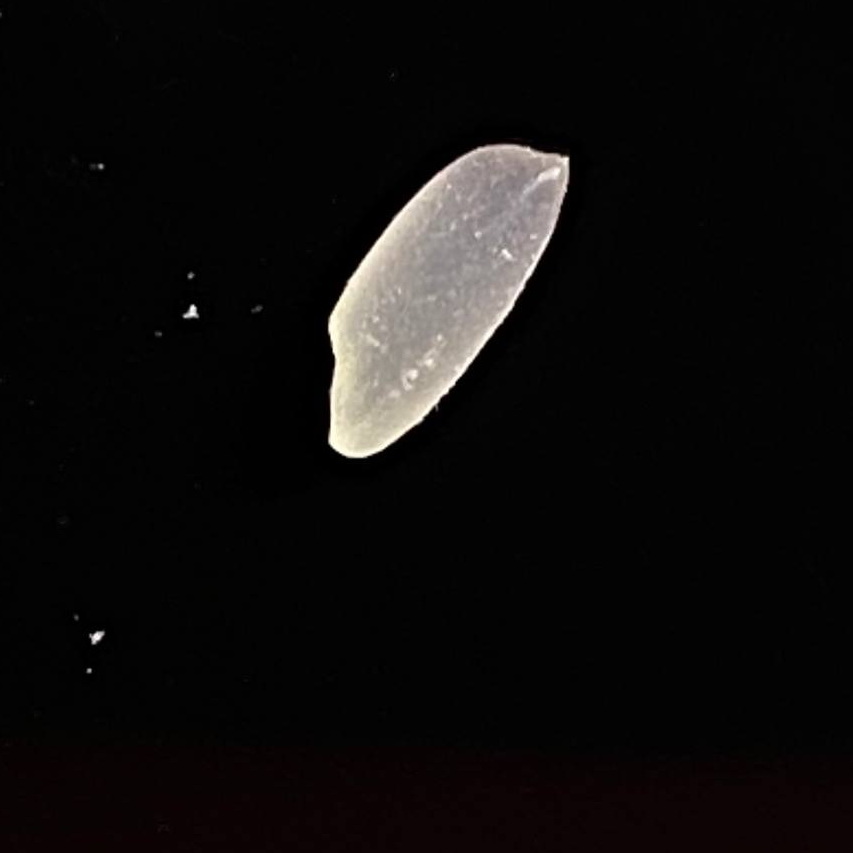
Rice variety: Katarivog